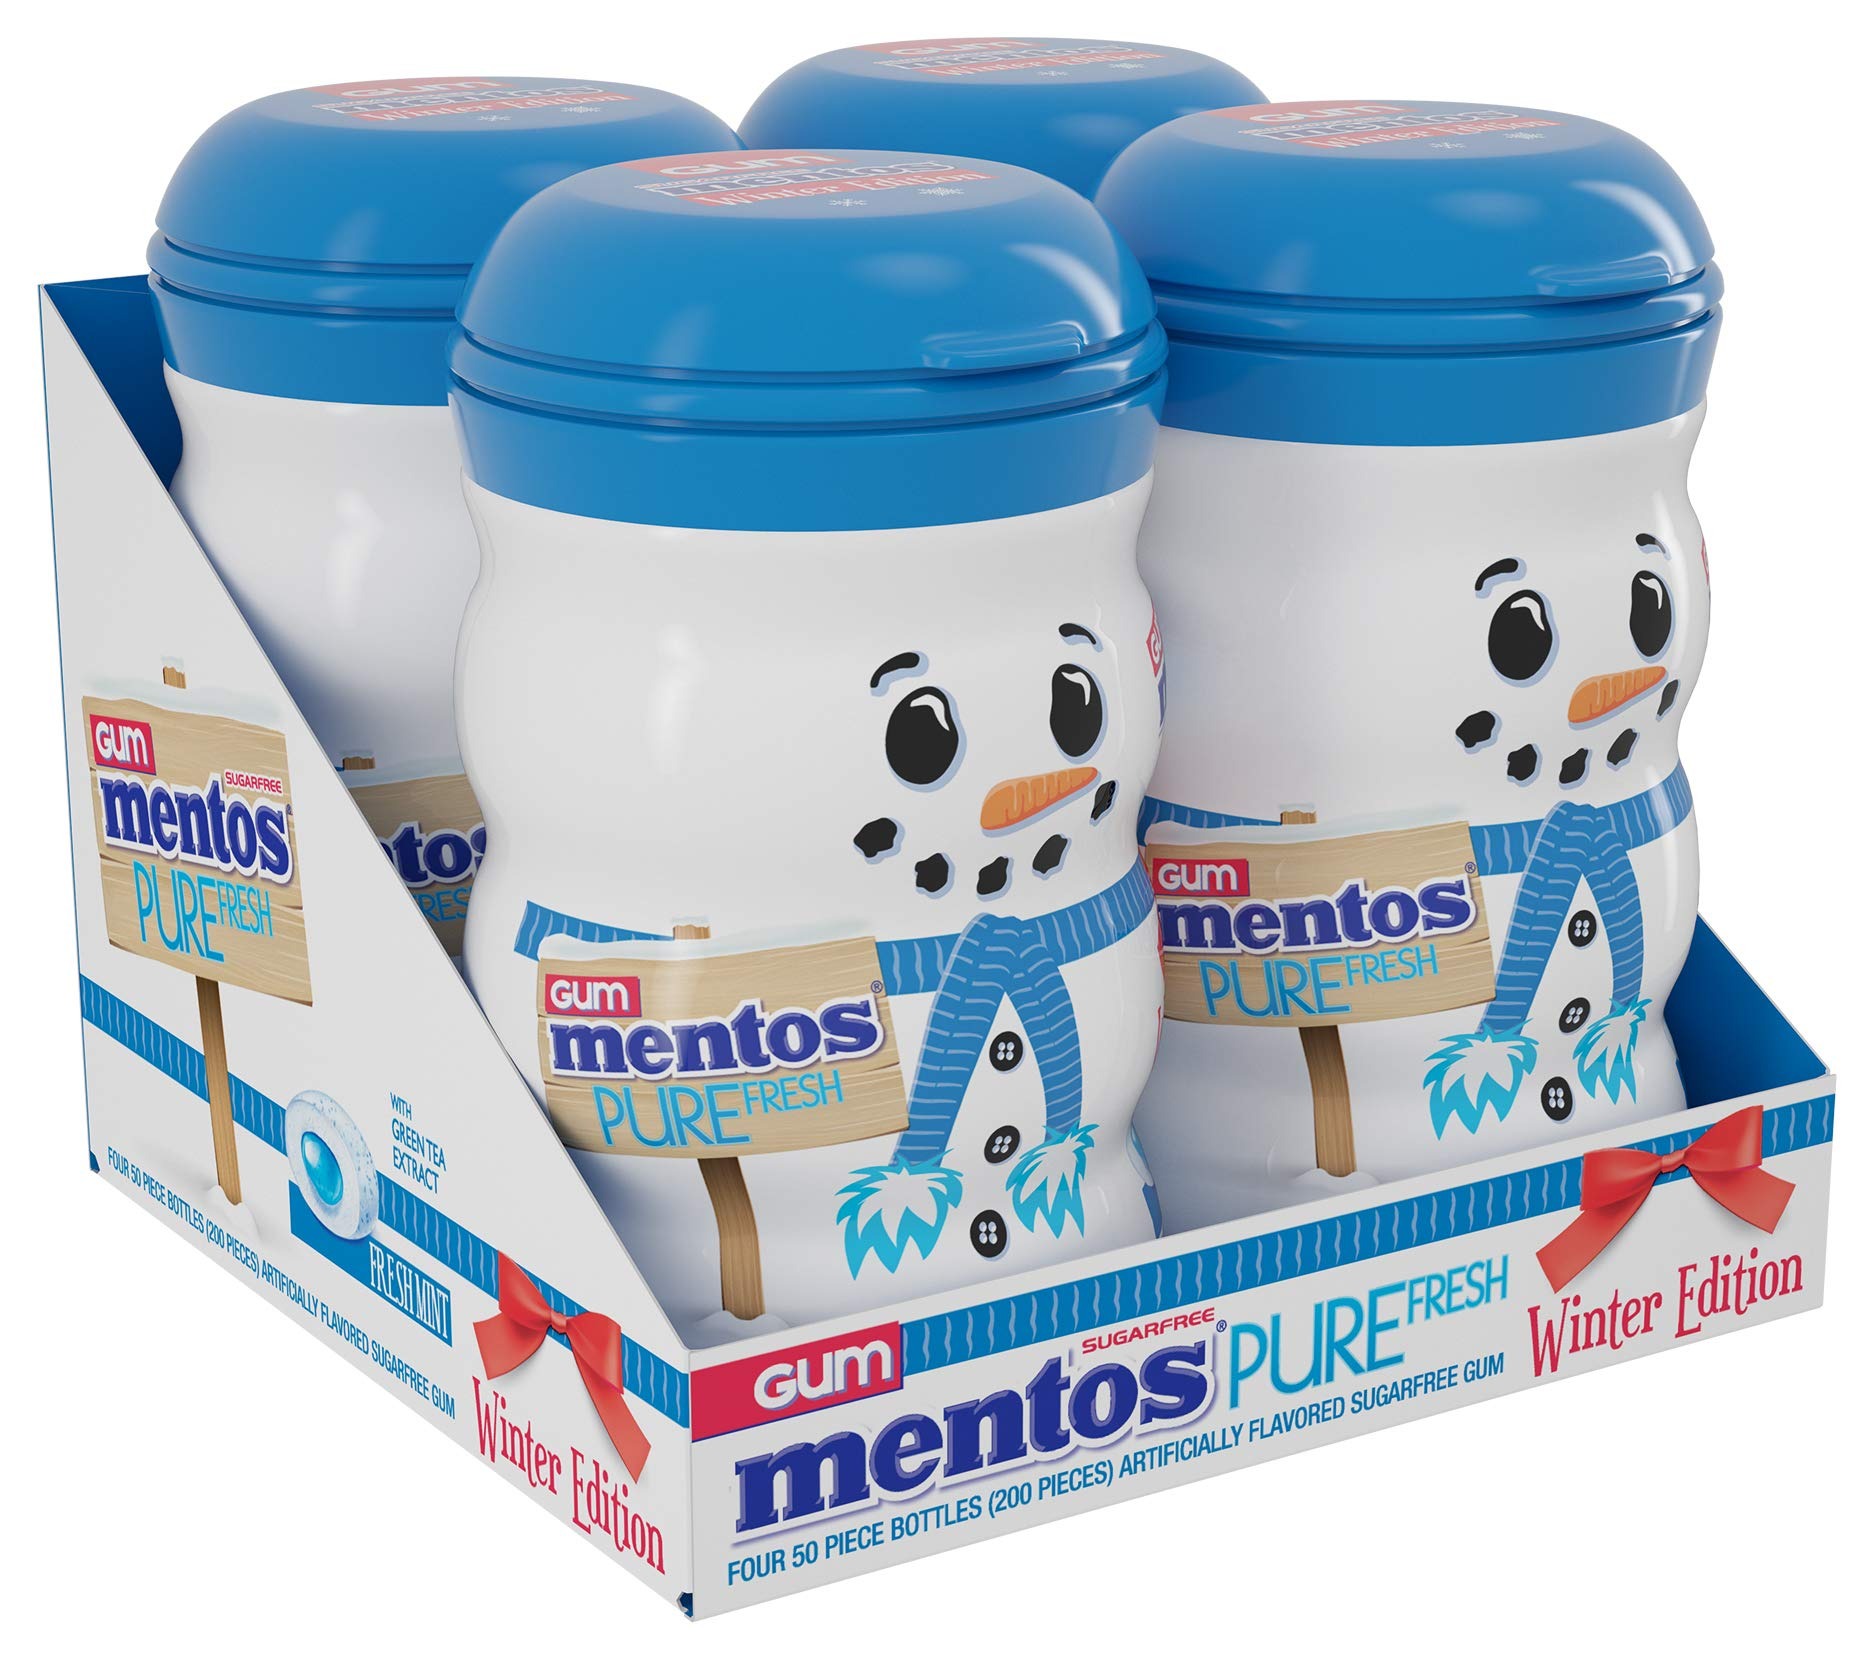
Item Name: Mentos Sugar-Free Chewing Gum, Fresh Mint Flavor, Winter Edition Snowman Bottle, Holiday Stocking Stuffer, Secret Santa, 50 Count (Pack of 4)
Value: 200.0
Unit: Count

Price: 11.22